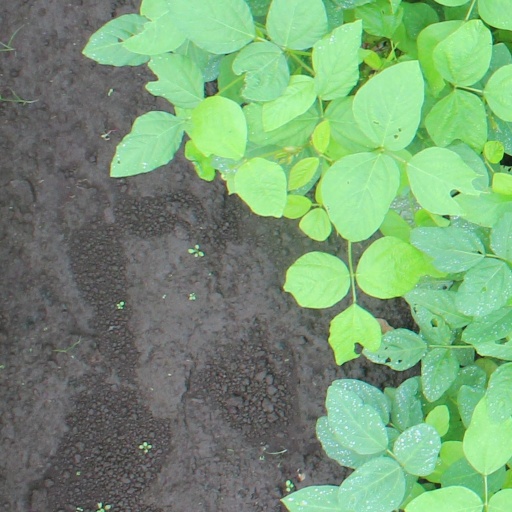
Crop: soybean